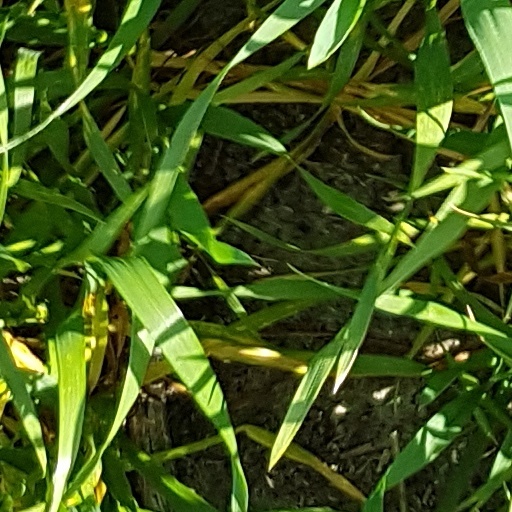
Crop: wheat